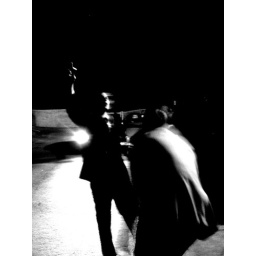
Cardiff Life. It's plain simple, in black and white just how much fun you can have studying in Cardiff!